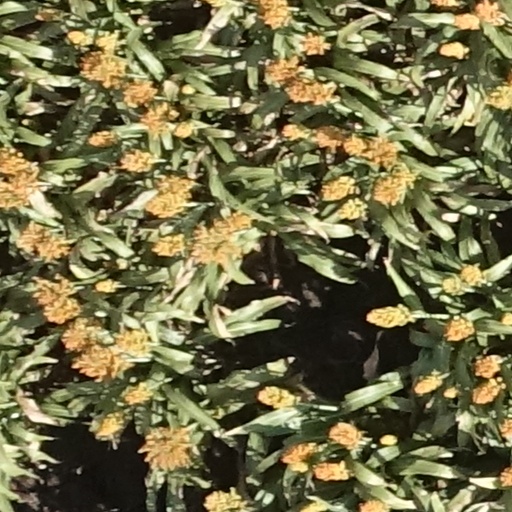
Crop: sorghum